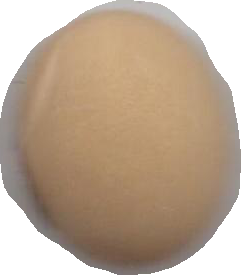
Variety: Anjasmoro